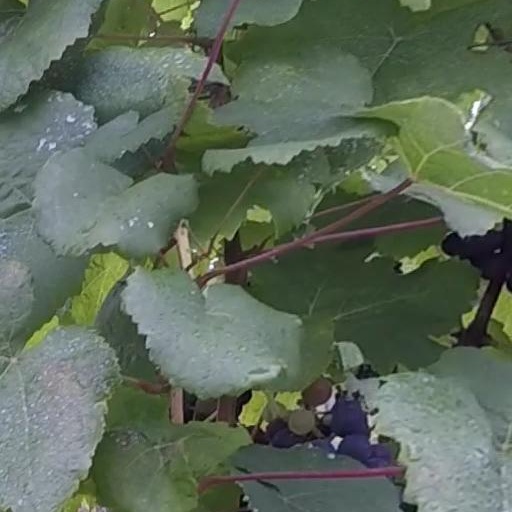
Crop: grape